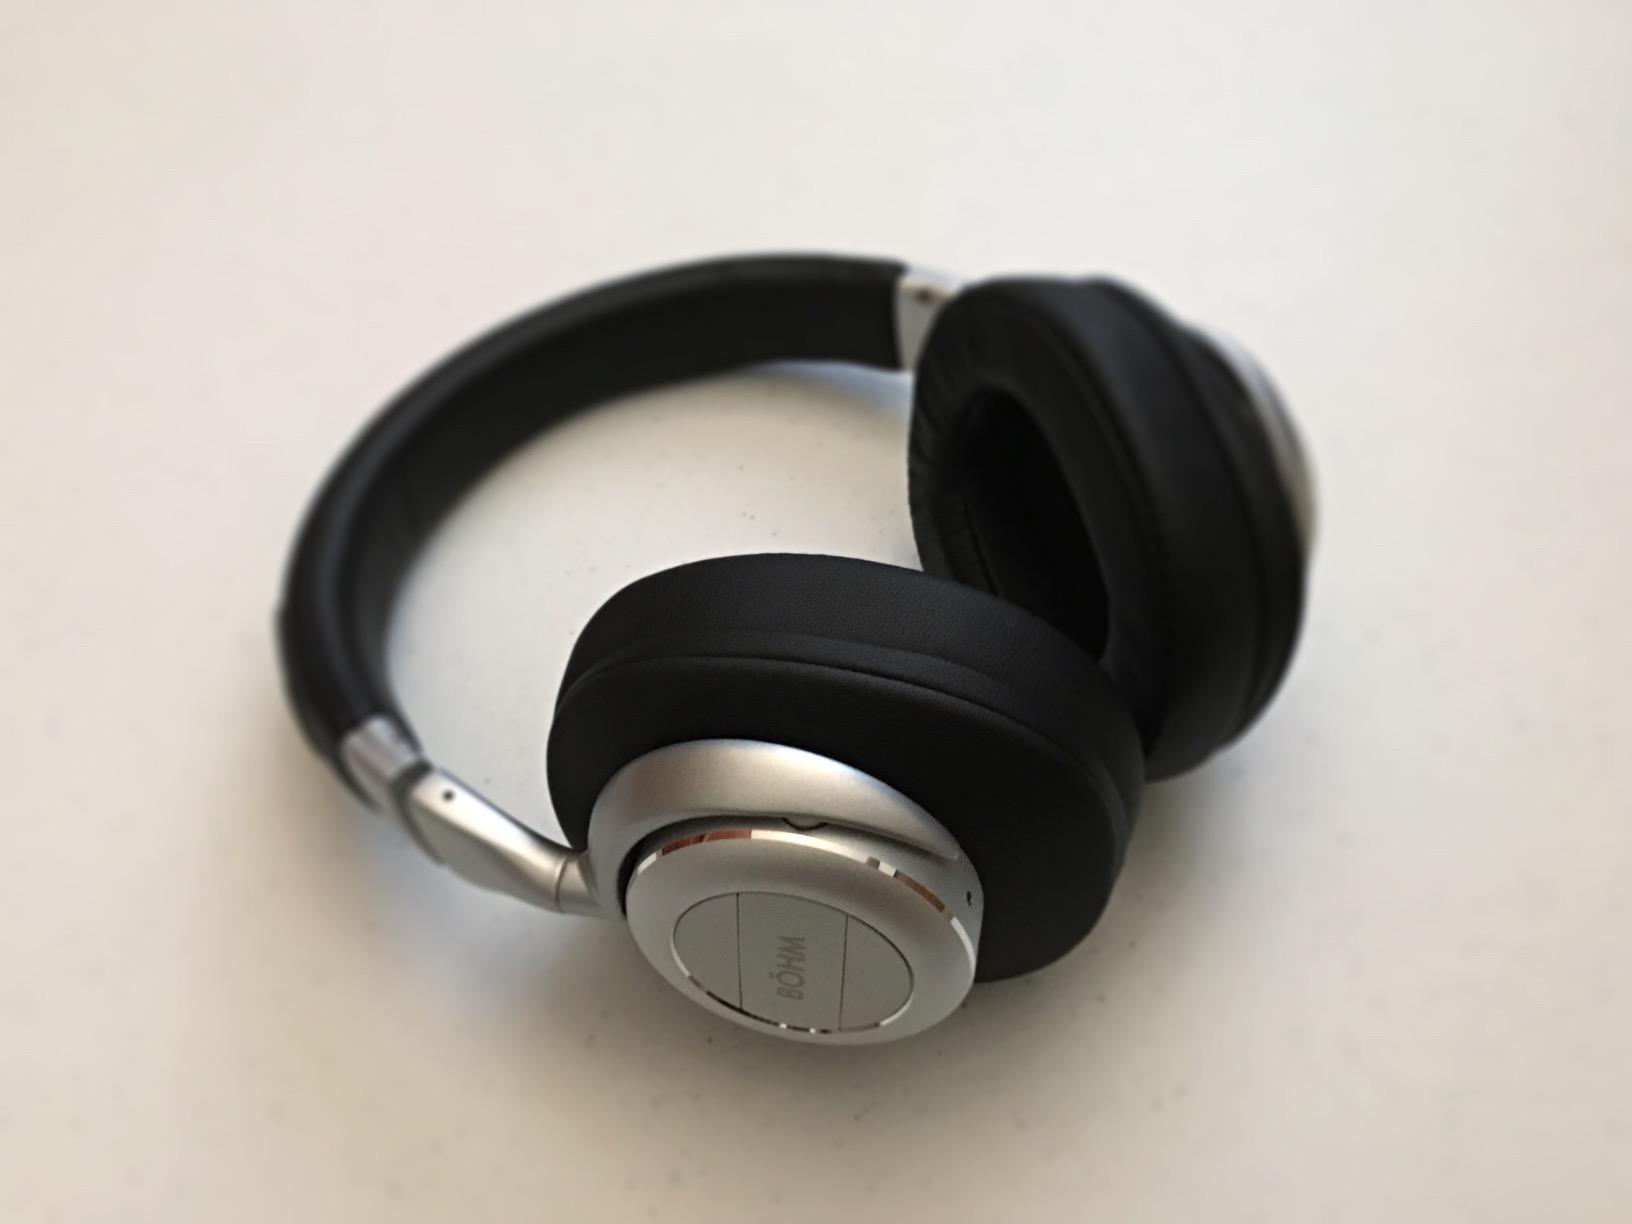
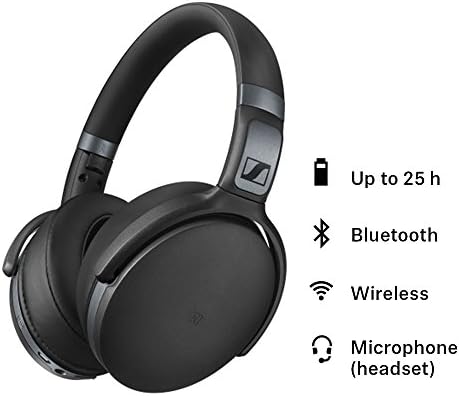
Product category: headphones
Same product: no